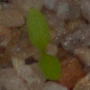
Label: common_chickweed